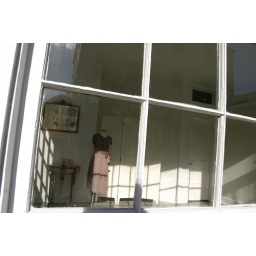
Random dress in a random room on a random street in Charleston.